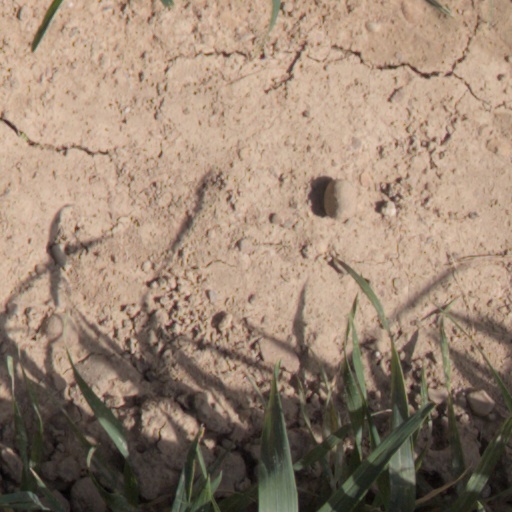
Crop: wheat